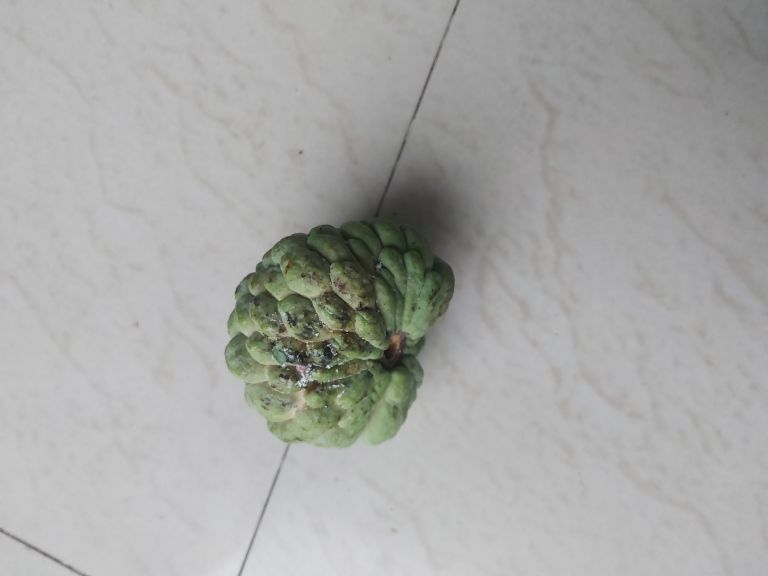
Disease label: Leaf spot on fruit